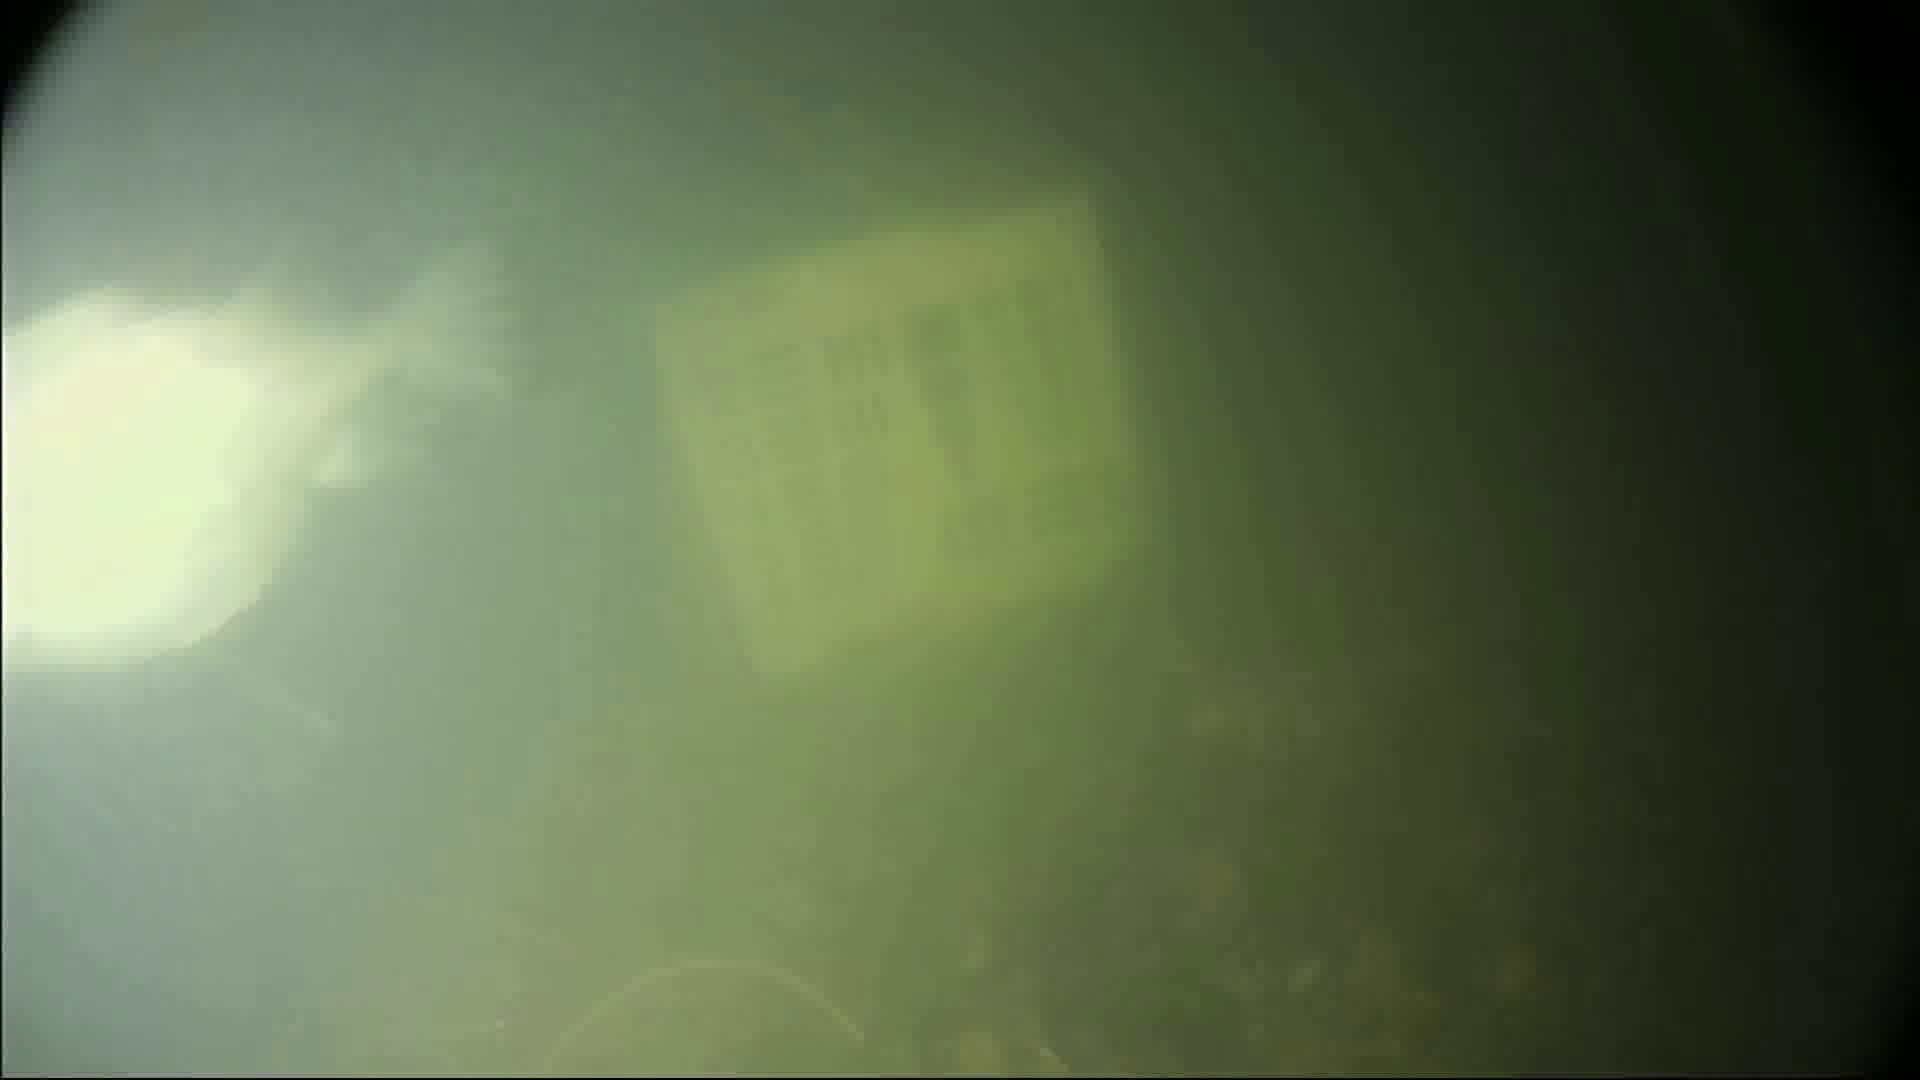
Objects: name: fish